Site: brandenburg
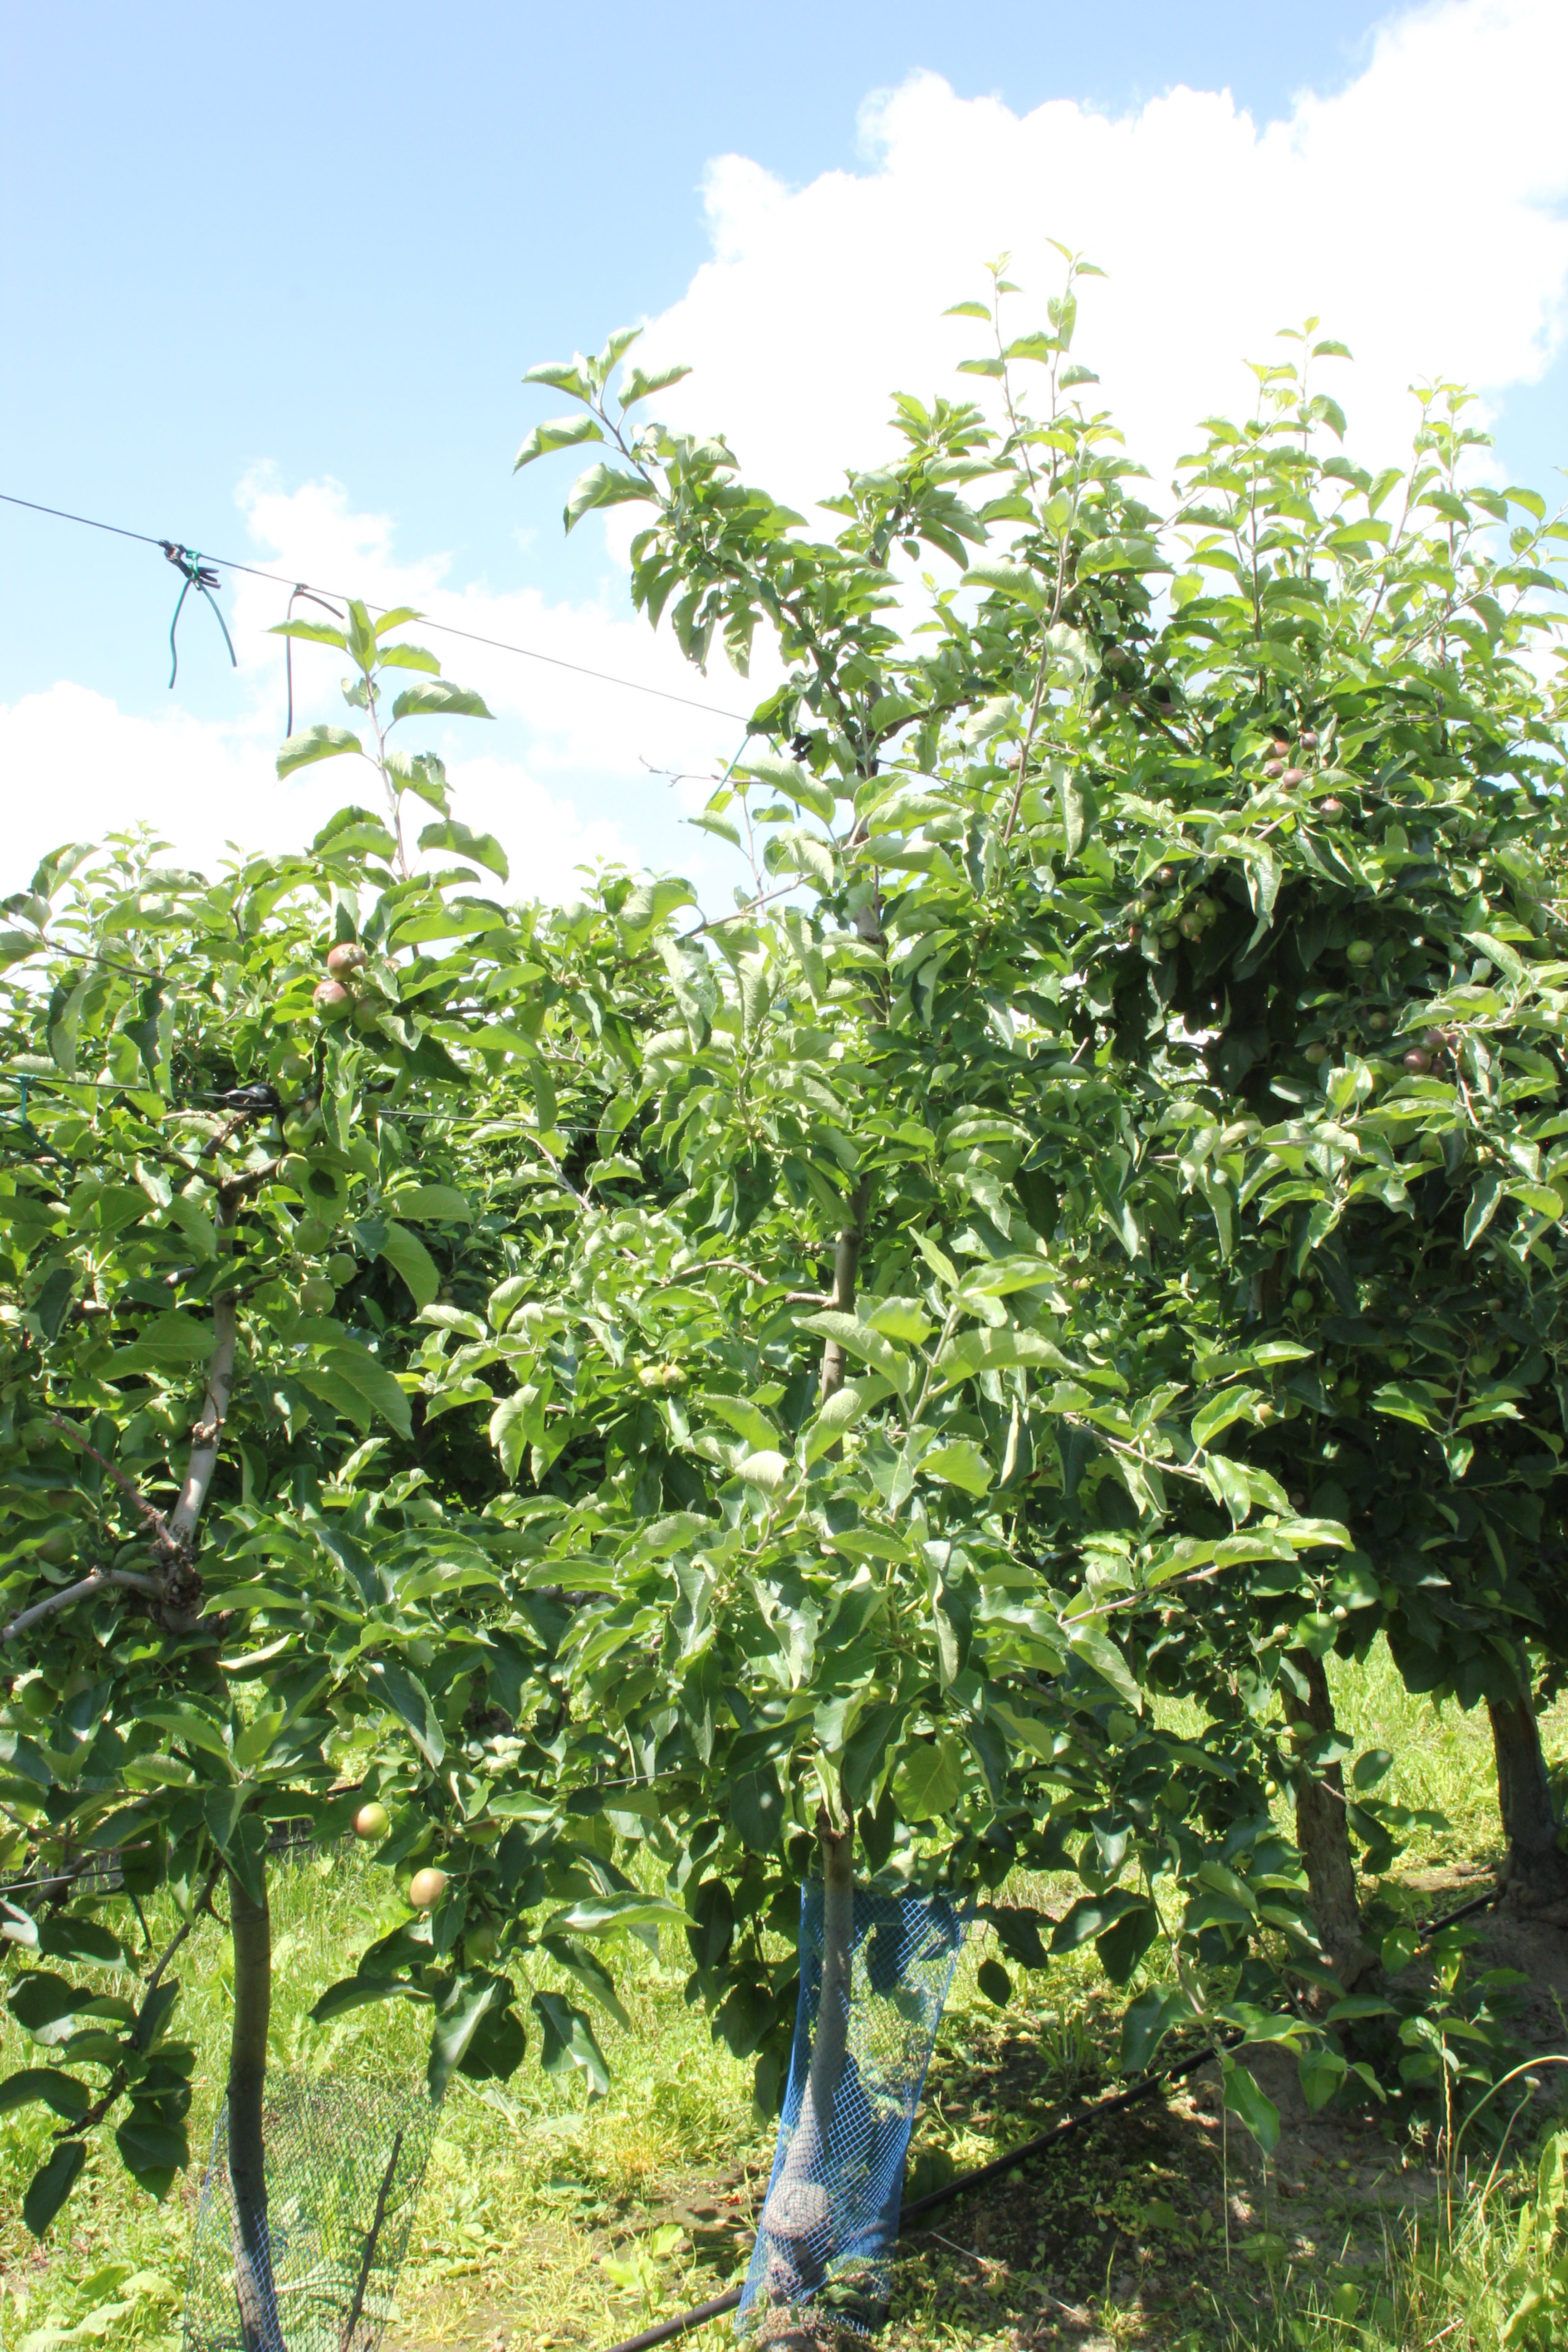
Growth stage (BBCH 73): Development of fruit